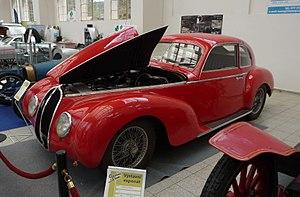
Ercole Boratto, né en 1886 dans le Piémont et décédé en 1970 à 84 ans, domicilié à Turin après-guerre, est un ancien chauffeur officiel italien, devenu à l'occasion pilote automobile sur les voitures Alfa Romeo personnelles de Benito Mussolini.